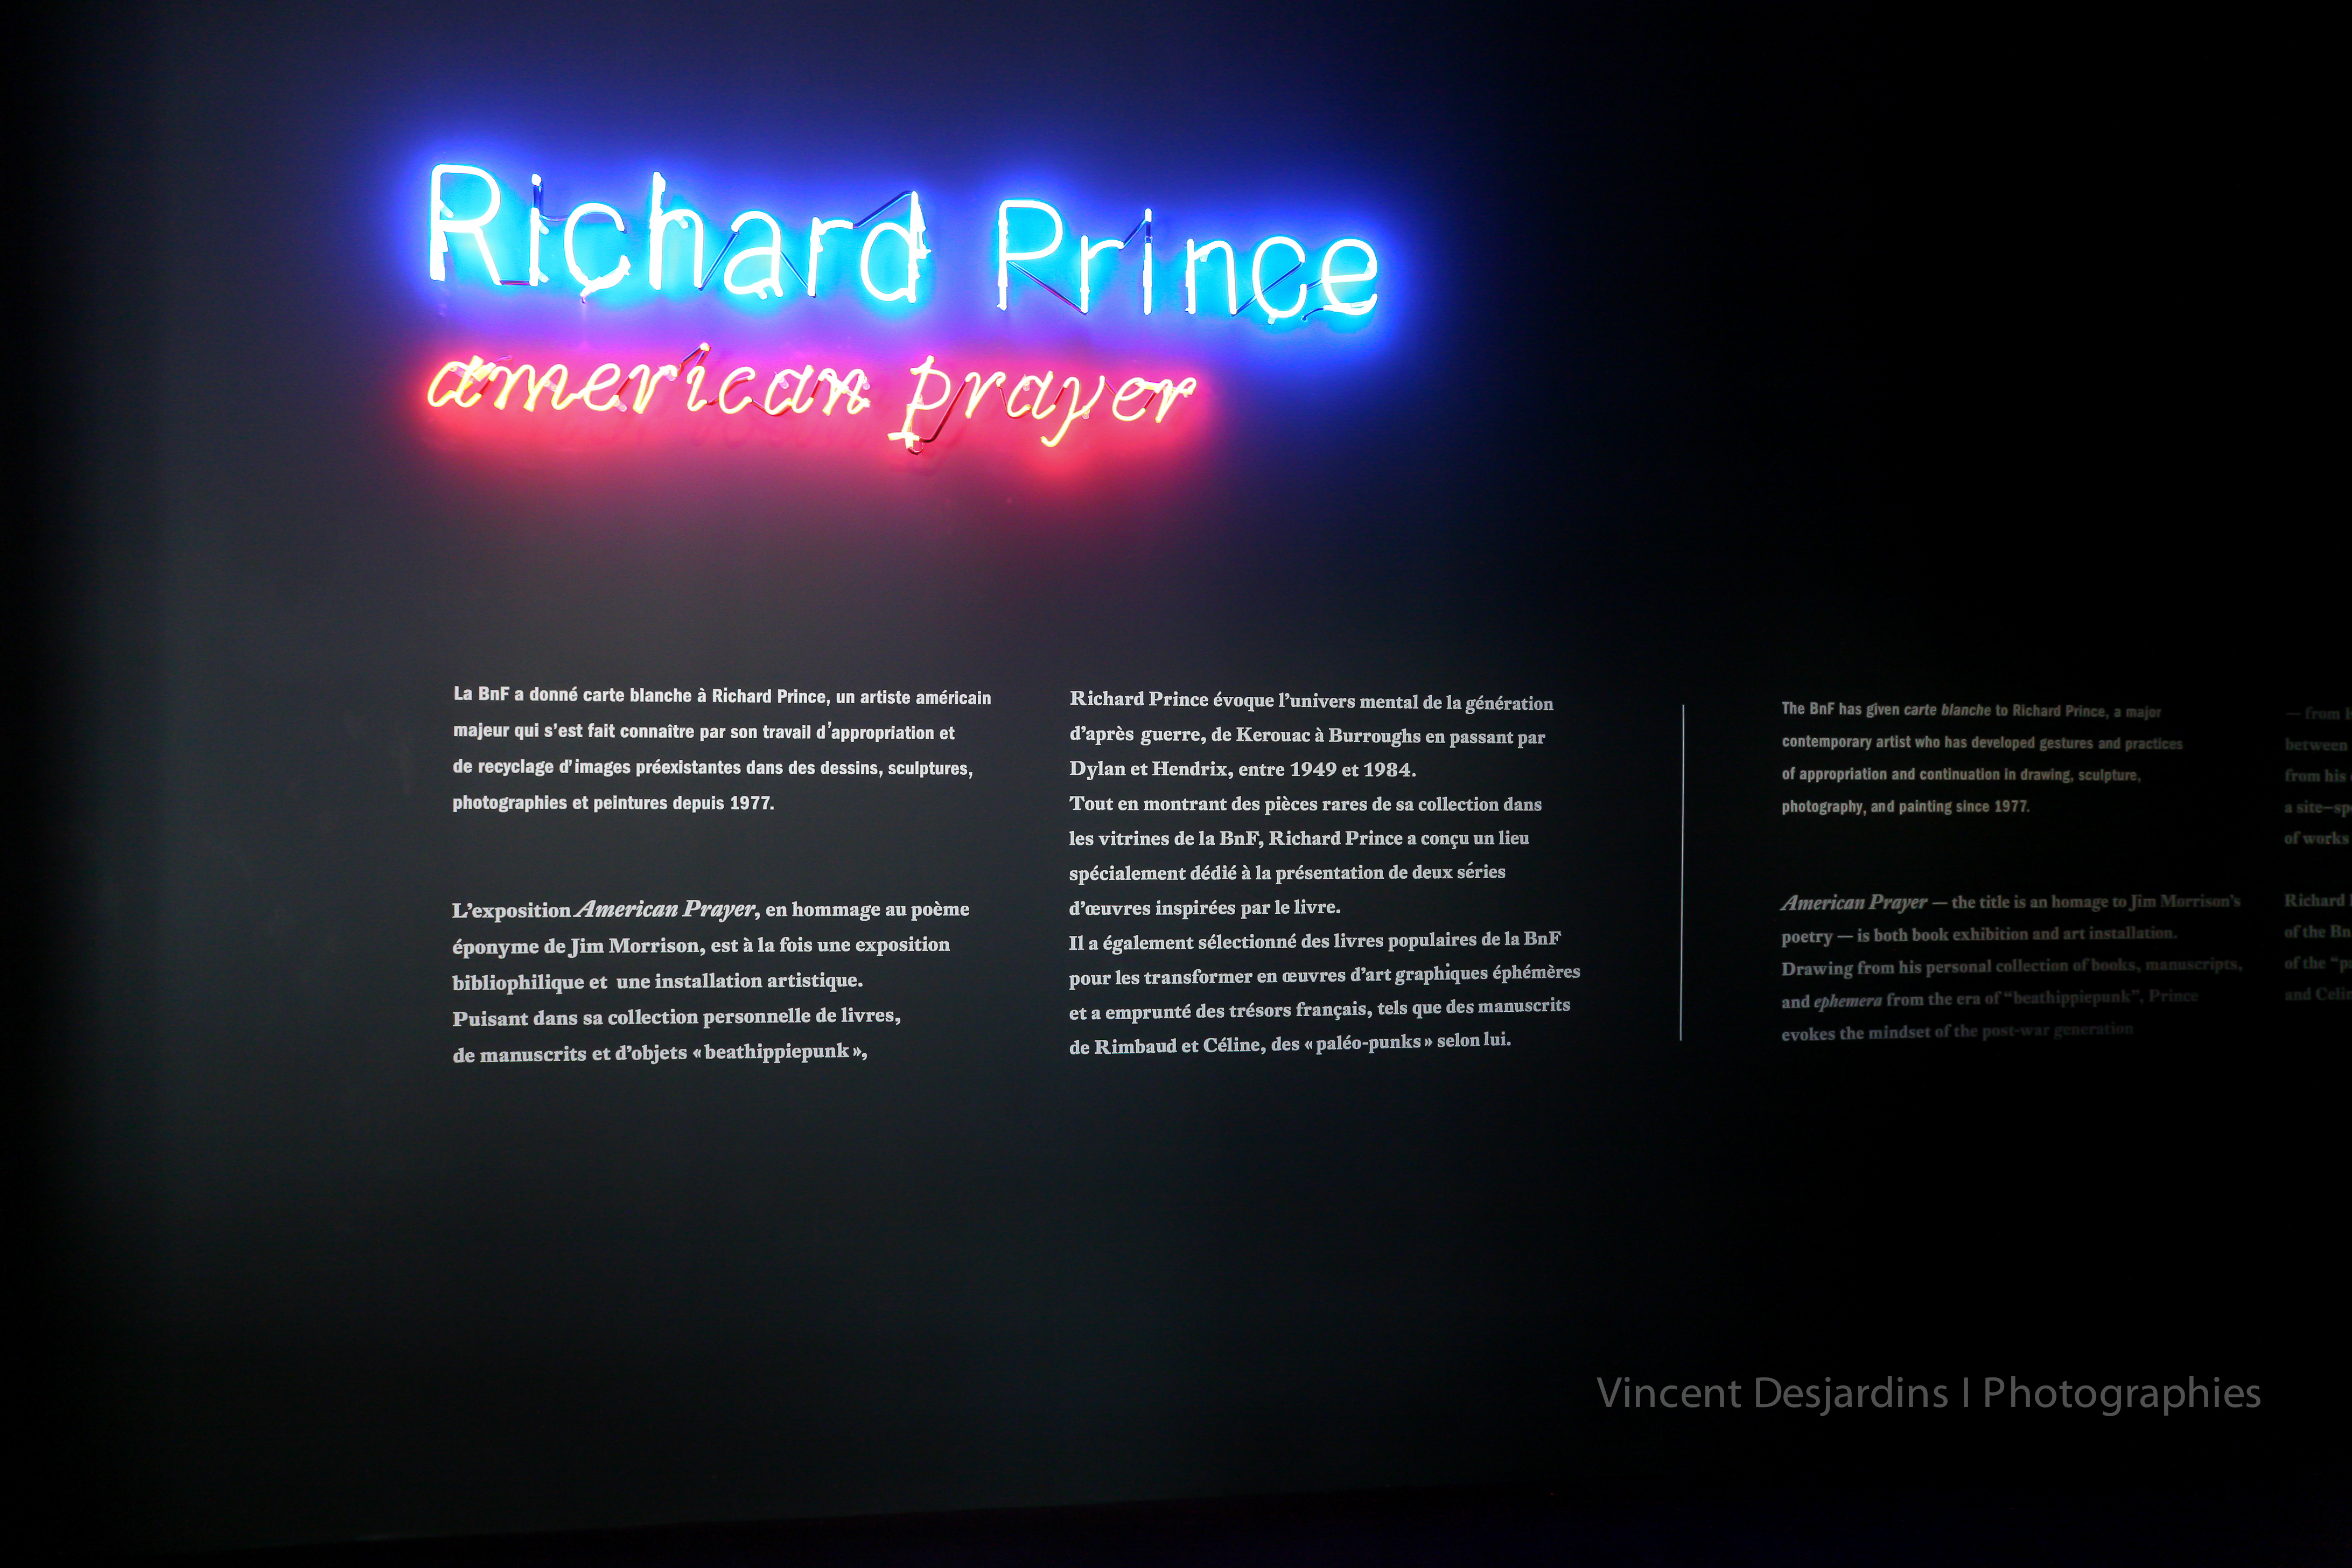
paris, brand, font, exposition, text, bnf, exhibition, multimedia, presentation, screenshot, richardprince, biblioth quenationaledefrance